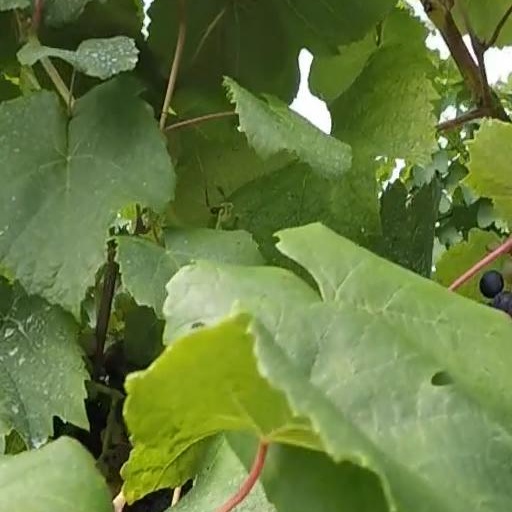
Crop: grape